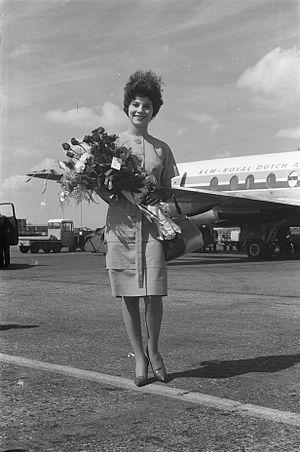
Stam van Baer et/ou Stanny van Baer, aussi Stanny est une ancienne reine de beauté néerlandaise, qui a été couronnée Miss International 1961.